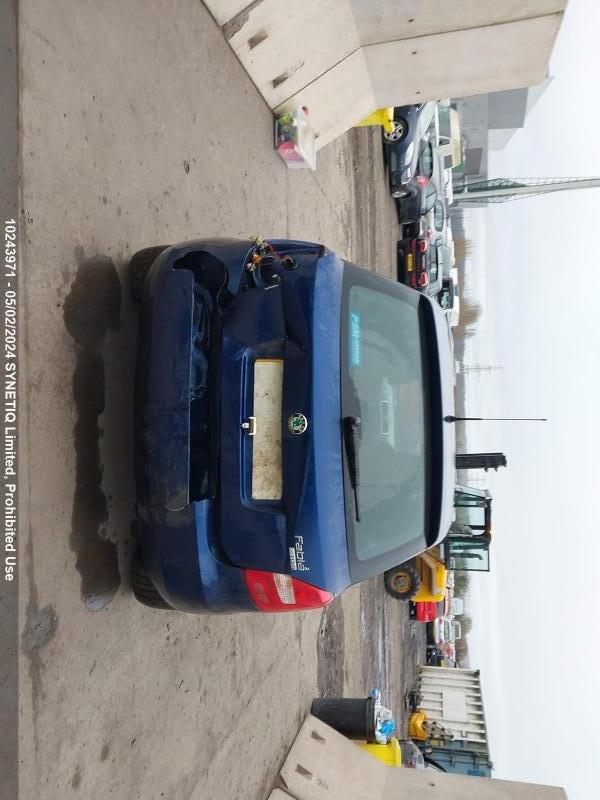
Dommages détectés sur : malle, feu arrière gauche, pare-choc arrière, plaque d'immatriculation arrière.
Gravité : majeur